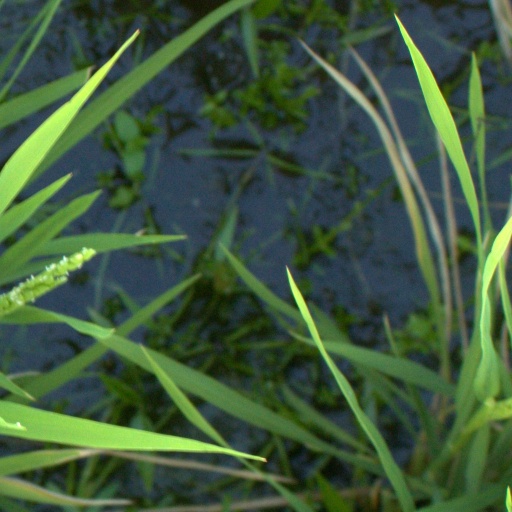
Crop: rice